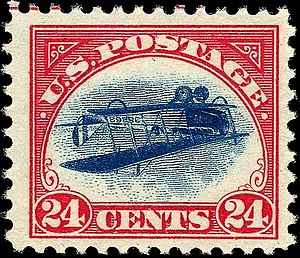
Inverted Jenny
Inverted Jenny
Inverted Jenny er et amerikansk frimærke udgivet første gang den 10. maj 1918, hvor billedet af Curtiss JN-4-flyvemaskinen gengivet i midten af designet fejlagtigt var trykt på hovedet; det er sandsynligvis den mest kendte fejl i amerikansk filateli. Kun ét ark med 100 af det omvendte frimærke blev nogensinde fundet, hvilket gør dette fejltryk til en af de mest prissatte i filateliens verden. I december 2007 solgte et postfrisk eksemplar for den nette sum af 825.000 amerikanske dollar.